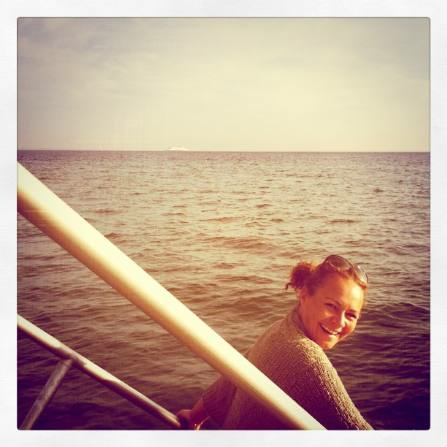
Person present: Yes